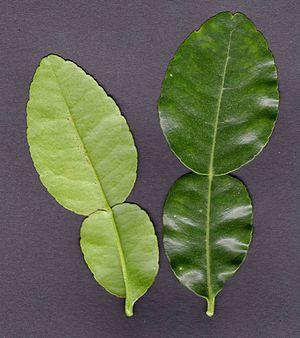
En botanique, un phyllode est un pétiole transformé qui a pris l'apparence d'une feuille.